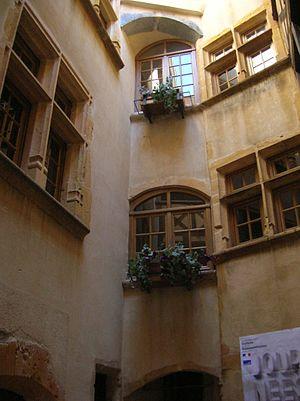
Maison à pans de bois de Beaujeu, Rhone, Rhone-Alpes, France. This building is indexed in the Base Mérimée, a database of architectural heritage maintained by the French Ministry of Culture,
La Maison à pans de bois est une maison située à Beaujeu, dans le département du Rhône, en France.